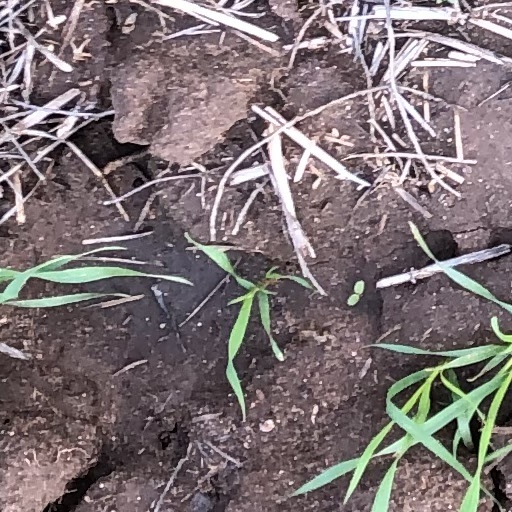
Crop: wheat